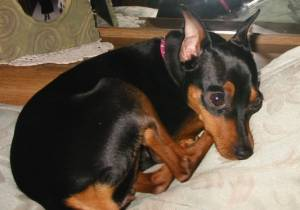
Breed: miniature pinscher